Expansion of the National Rugby League

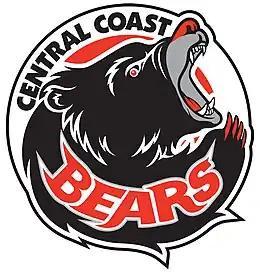
The Central Coast Logo

The Central Coast Bears were a proposed team based on the Central Coast of New South Wales, Australia. They were trying to be included in an expanded National Rugby League competition since 2006. The proposed team would have played 11 games in Gosford and one game against Manly at North Sydney Oval, in the annual Heritage Round.